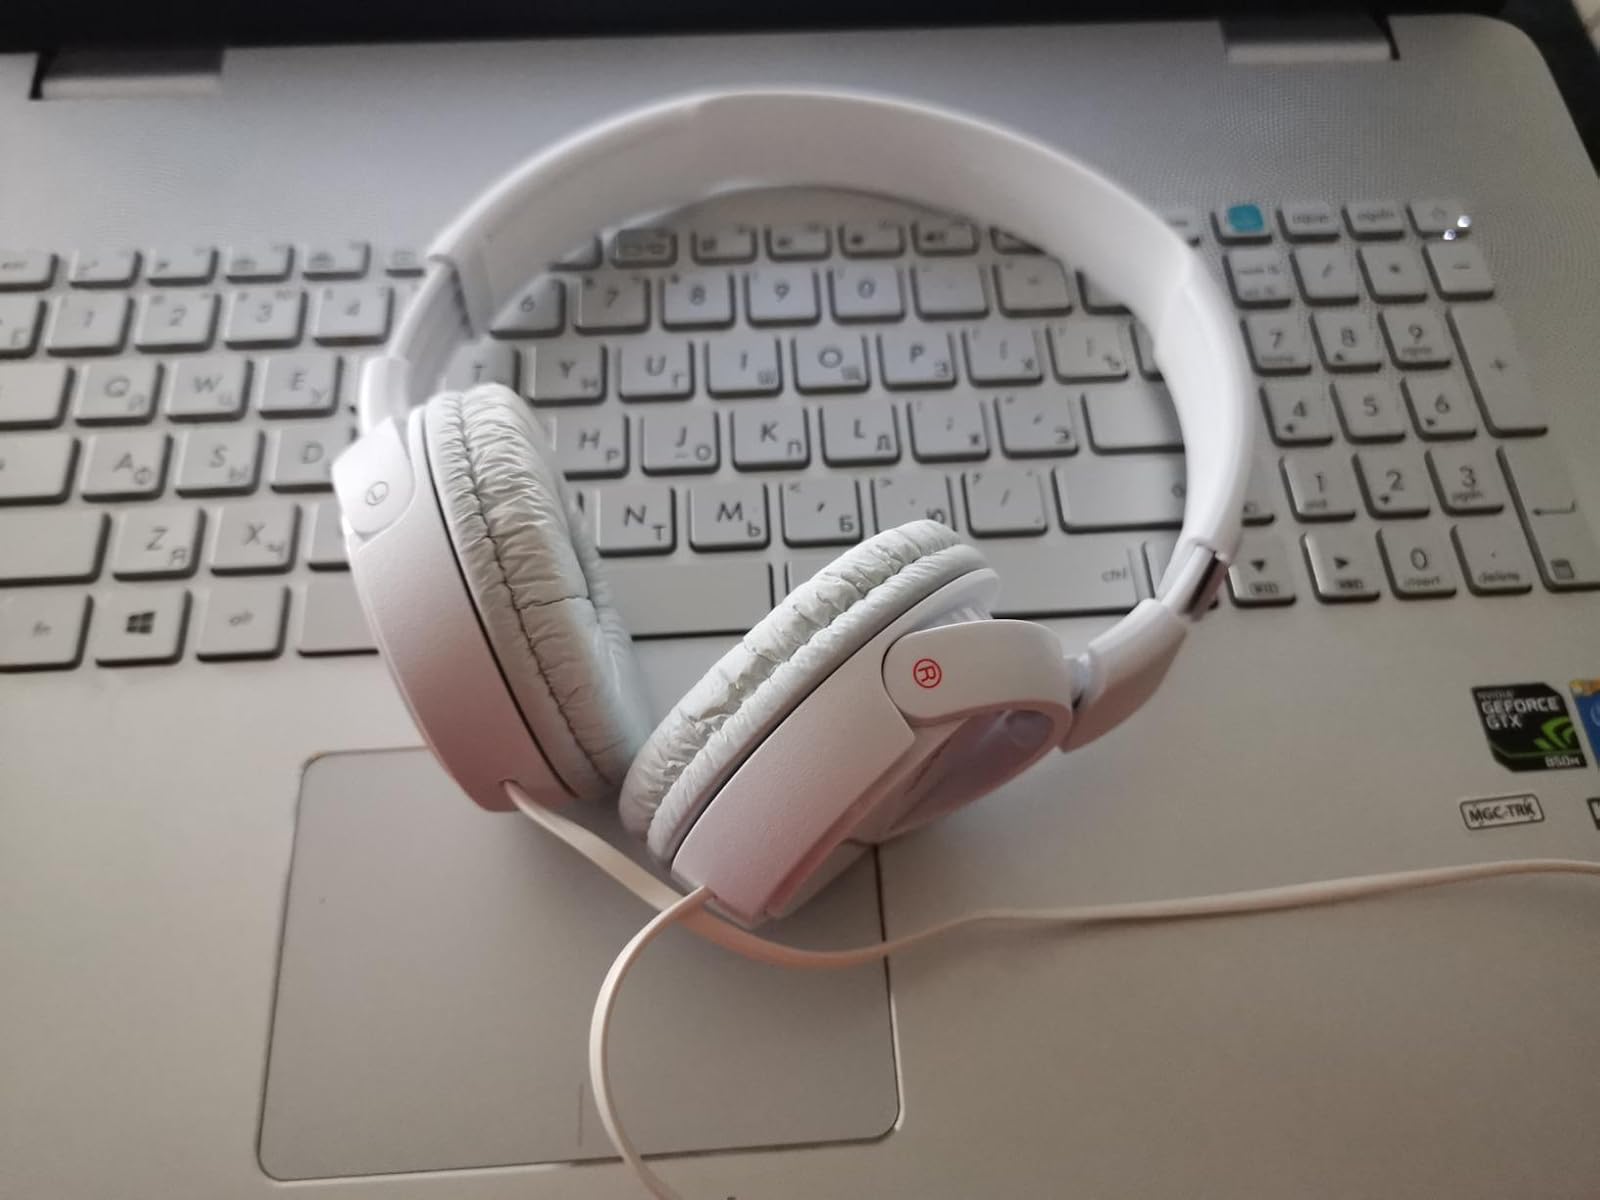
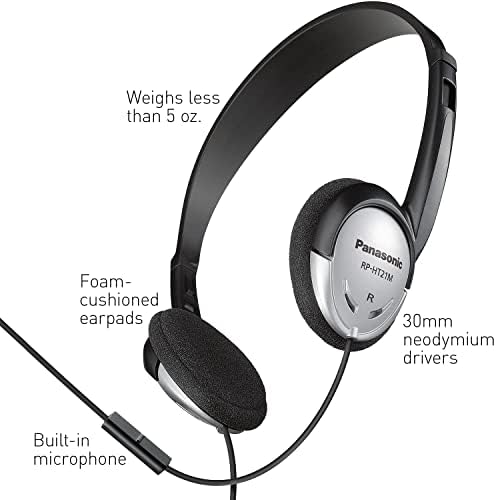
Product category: headphones
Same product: no